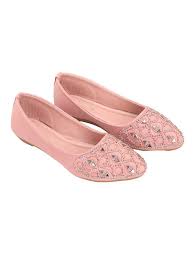
Label: Ballet Flat